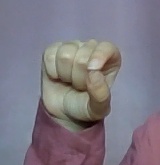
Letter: fa